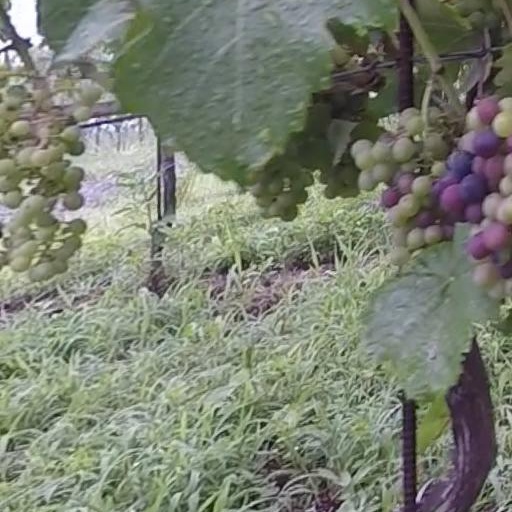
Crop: grape